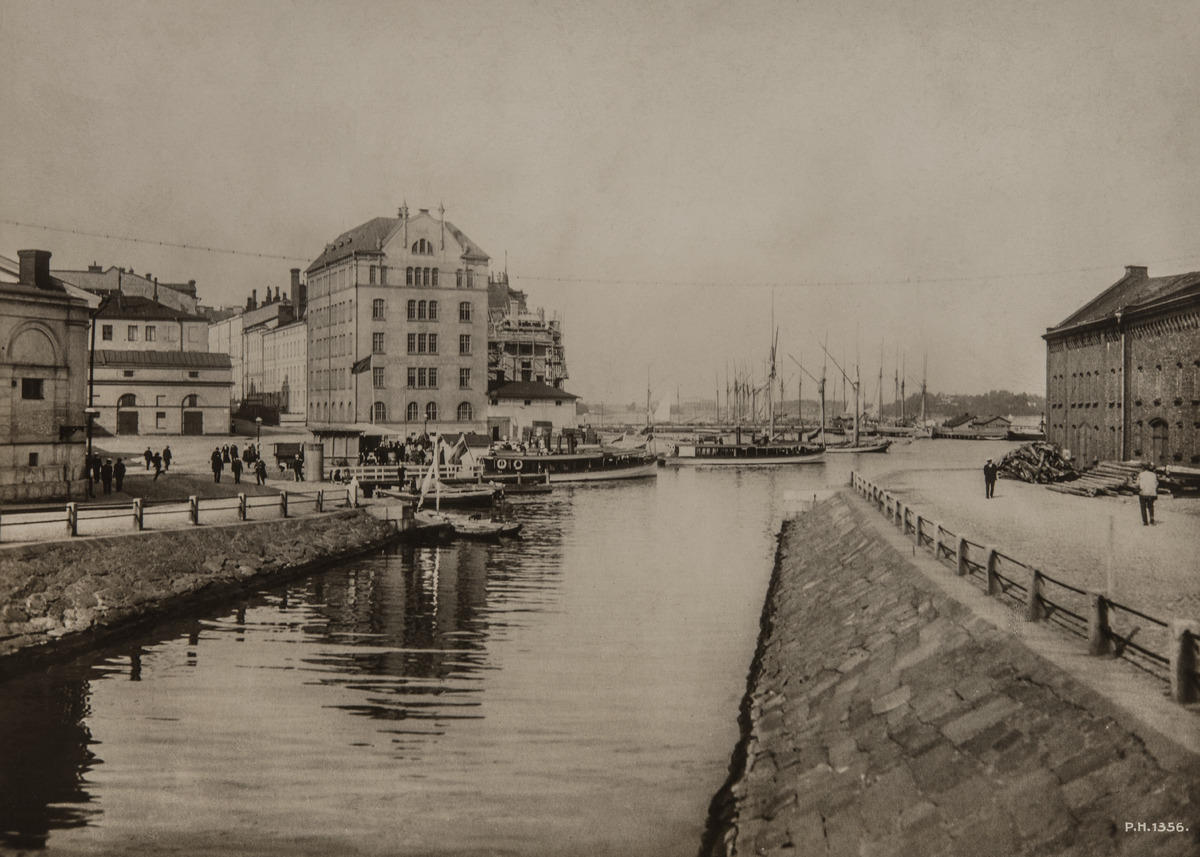
Katajanokan kanava
sisällön kuvaus: Katajanokan kanava. Taustalla vasemmalla Meritullintori ja Borgströmin tupakkatehdas. Oikealla Halkolaituri jaaloineen ja kaljaaseineen ja äärimmäisenä oikealla Katajanokan pohjoisrannan makasiineja. Meritullintorin laiturissa lähdössä Helsingin

itäiseen saaristoon kulkevia höyryveneitä, joista vasemman puoleinen on S/S Sara. mustavalkoinen
Ajankohta: kuvausaika 1913
Paikka: Suomi, Uusimaa, Helsinki, Kruununhaka Helsinki, Meritullintori
Aiheet: liikenne, vesiliikenne, kanavat, kivirakennukset.